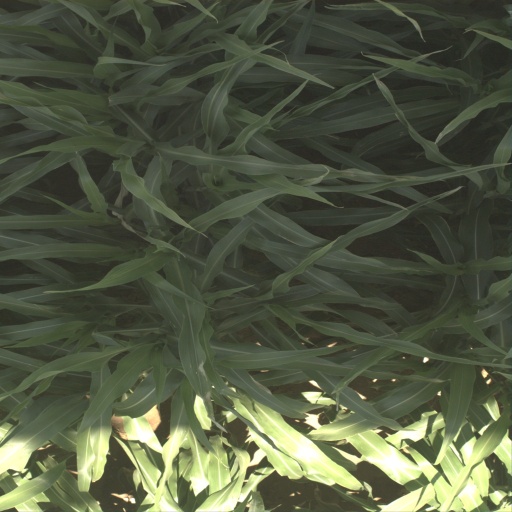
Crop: sorghum